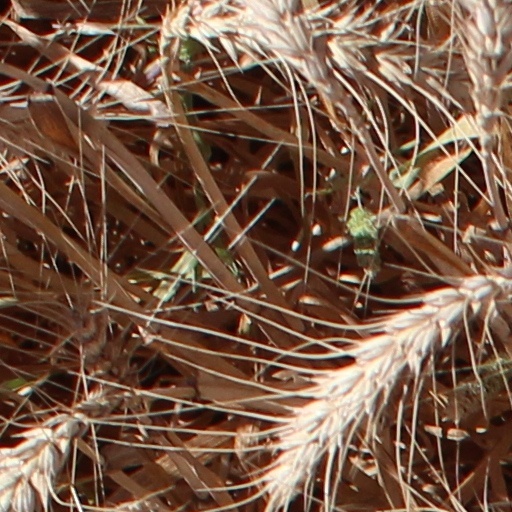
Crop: wheat